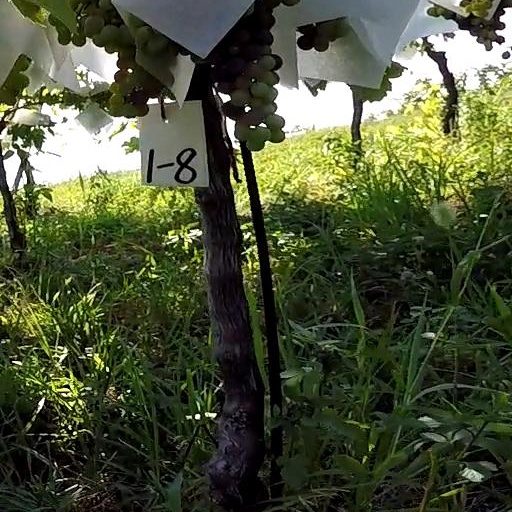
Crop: grape